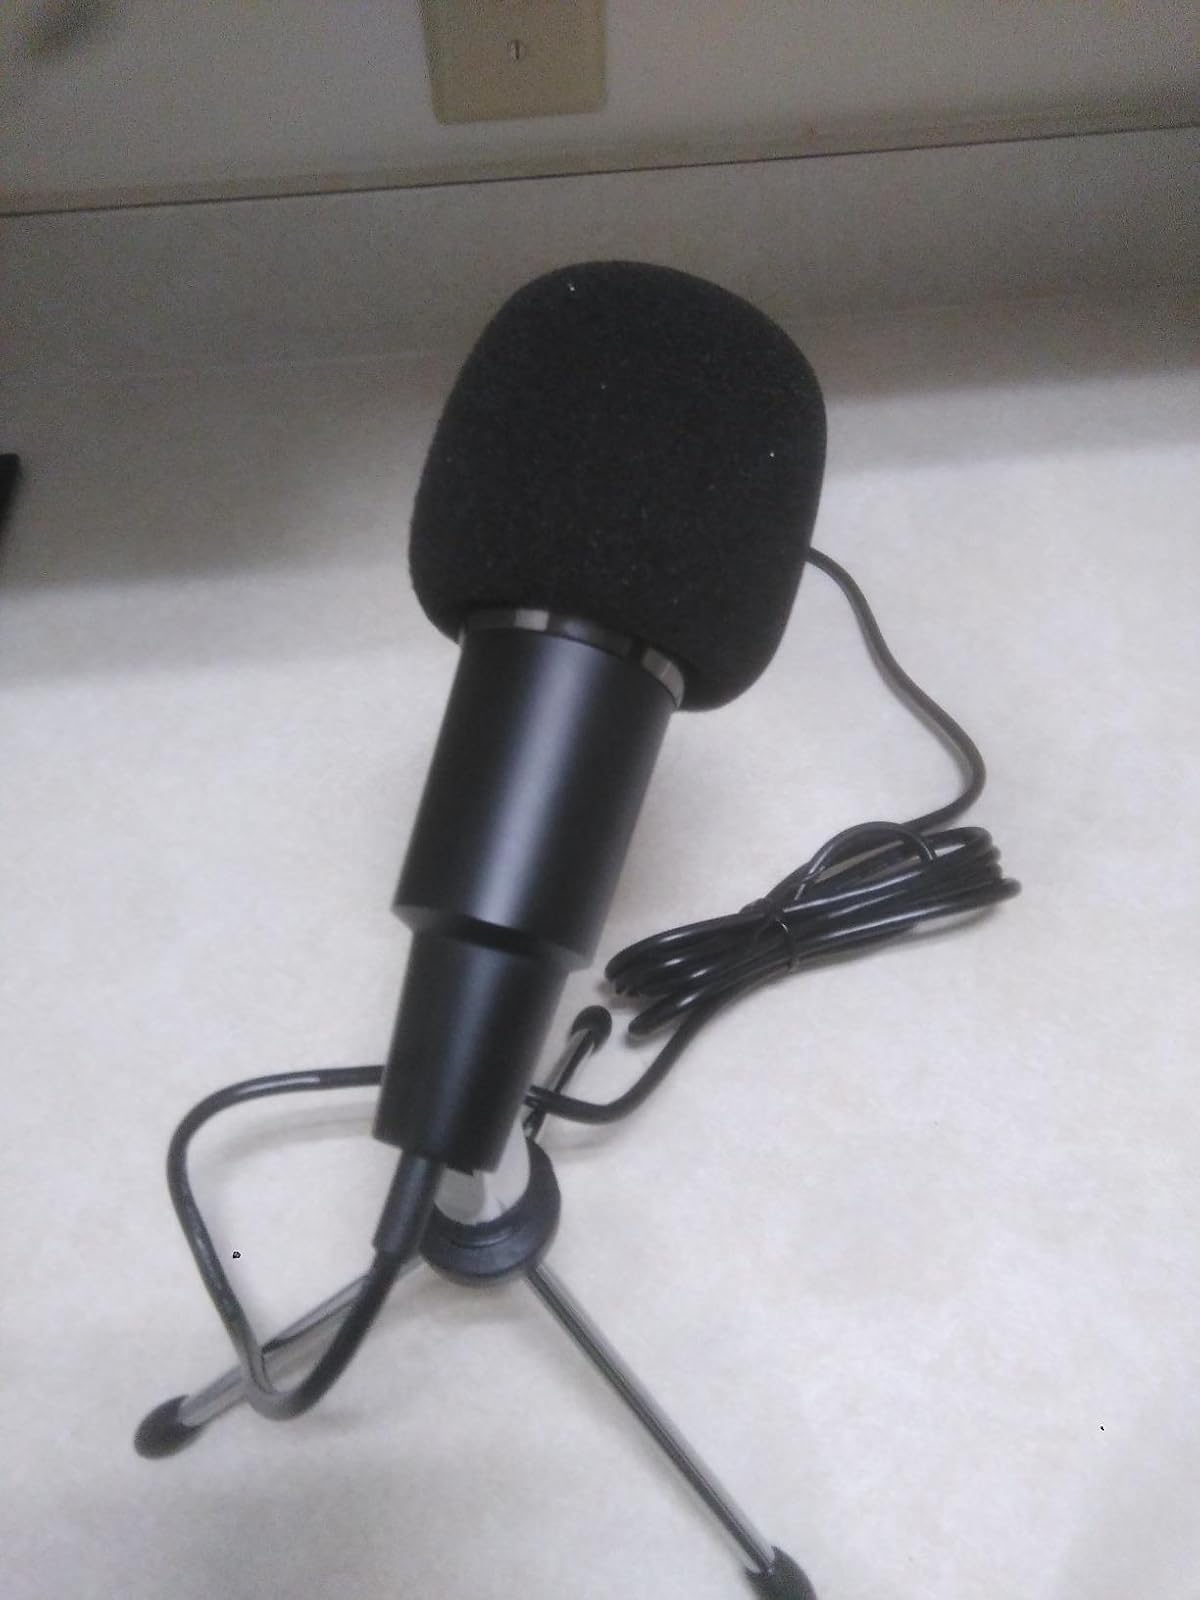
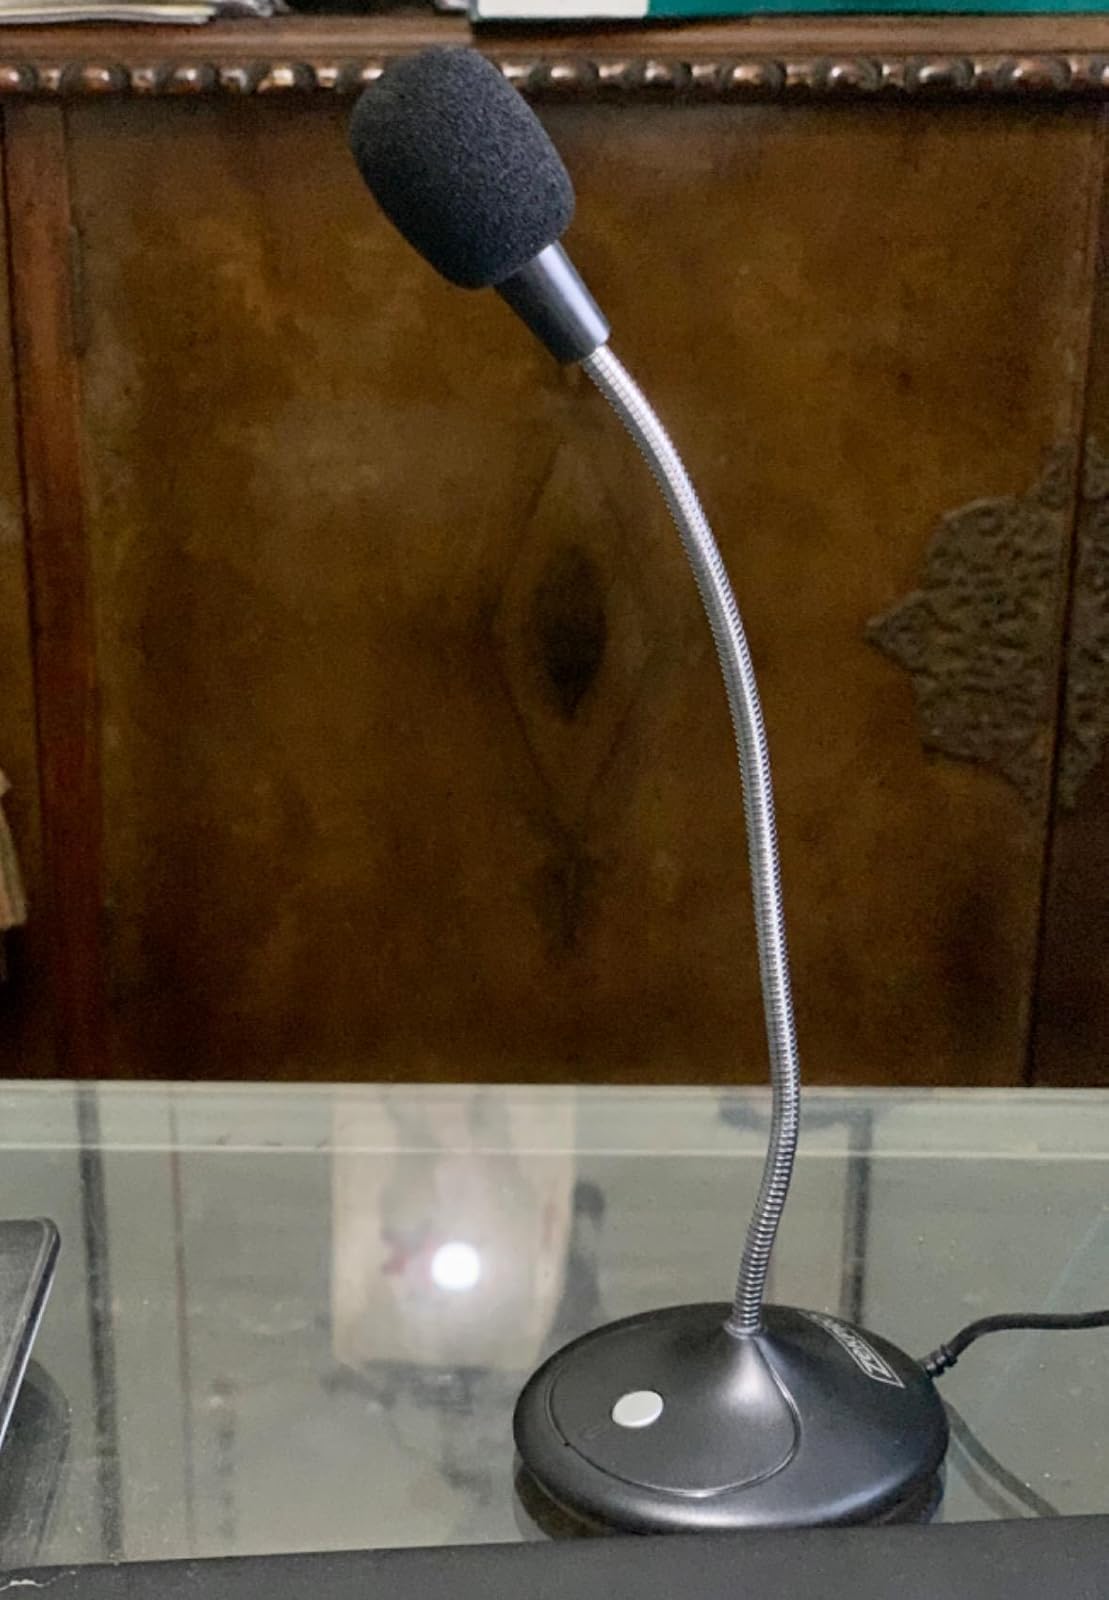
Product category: microphone
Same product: no